History of the Jews in Greater Cleveland

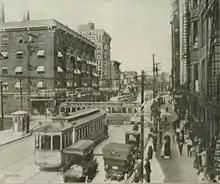
The corner of E.105th Street and Euclid Avenue, once a hub of daily Jewish life with Jewish owned businesses

Like many other cities in the United States, Cleveland has seen several demographic shifts persist among various neighborhoods since the beginning of its foundation. Cleveland's Jewish community tended to follow the movement of other families in the inner city, pursuing better living conditions and moving jobs that weren't available in the densely populated inner city. As the Jews left for the suburbs, African Americans going through the Great Migration moved in. This often turned once predominantly Jewish inner city neighborhoods such as Glenville into African-American neighborhoods by the 1950s. Given that Jewish communities tend to maintain close, dense ties within them, Cleveland's Jewish demographic shift is seen through the movement of Jews through different neighborhoods over the decades.